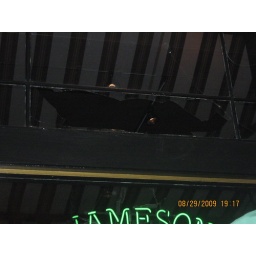
A high-flying number 4 soccer ball punches a hole in an upper Thirsty Lion window